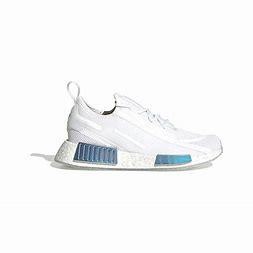
Brand: Adidas
Model: NMD_R1 Spectoo